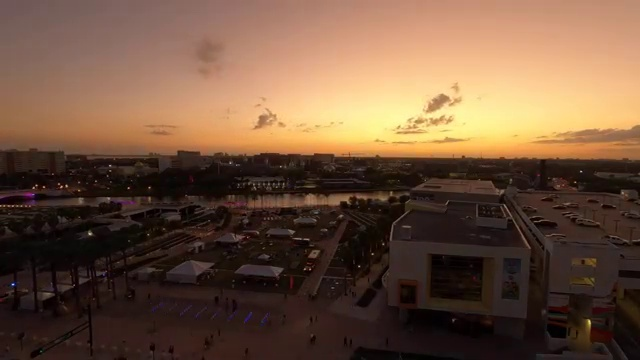
Fire: no
Smoke: no